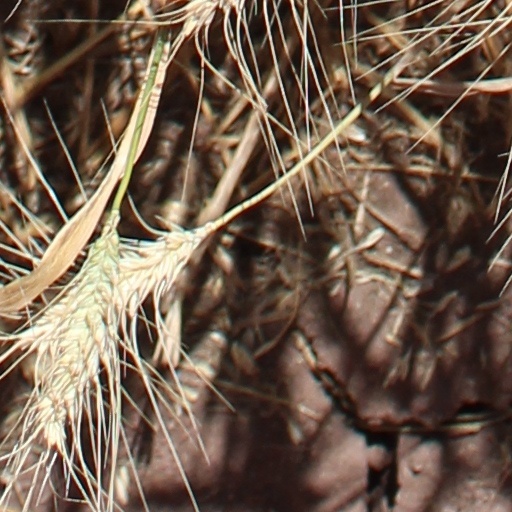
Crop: wheat